Luglienga

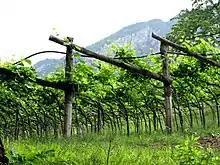
Luglienga is often trained above the ground in pergola systems "(example pictured in Trentino)".

Luglienga is an early ripening variety that can be very vigorous unless kept in check by wine pruning and leaf pulling. The vine has strong resistance to the viticultural hazard of winter frost but can very susceptible to developing botrytis bunch rot. The grape responds well to being trained in pergolas in front of houses or over gardens.